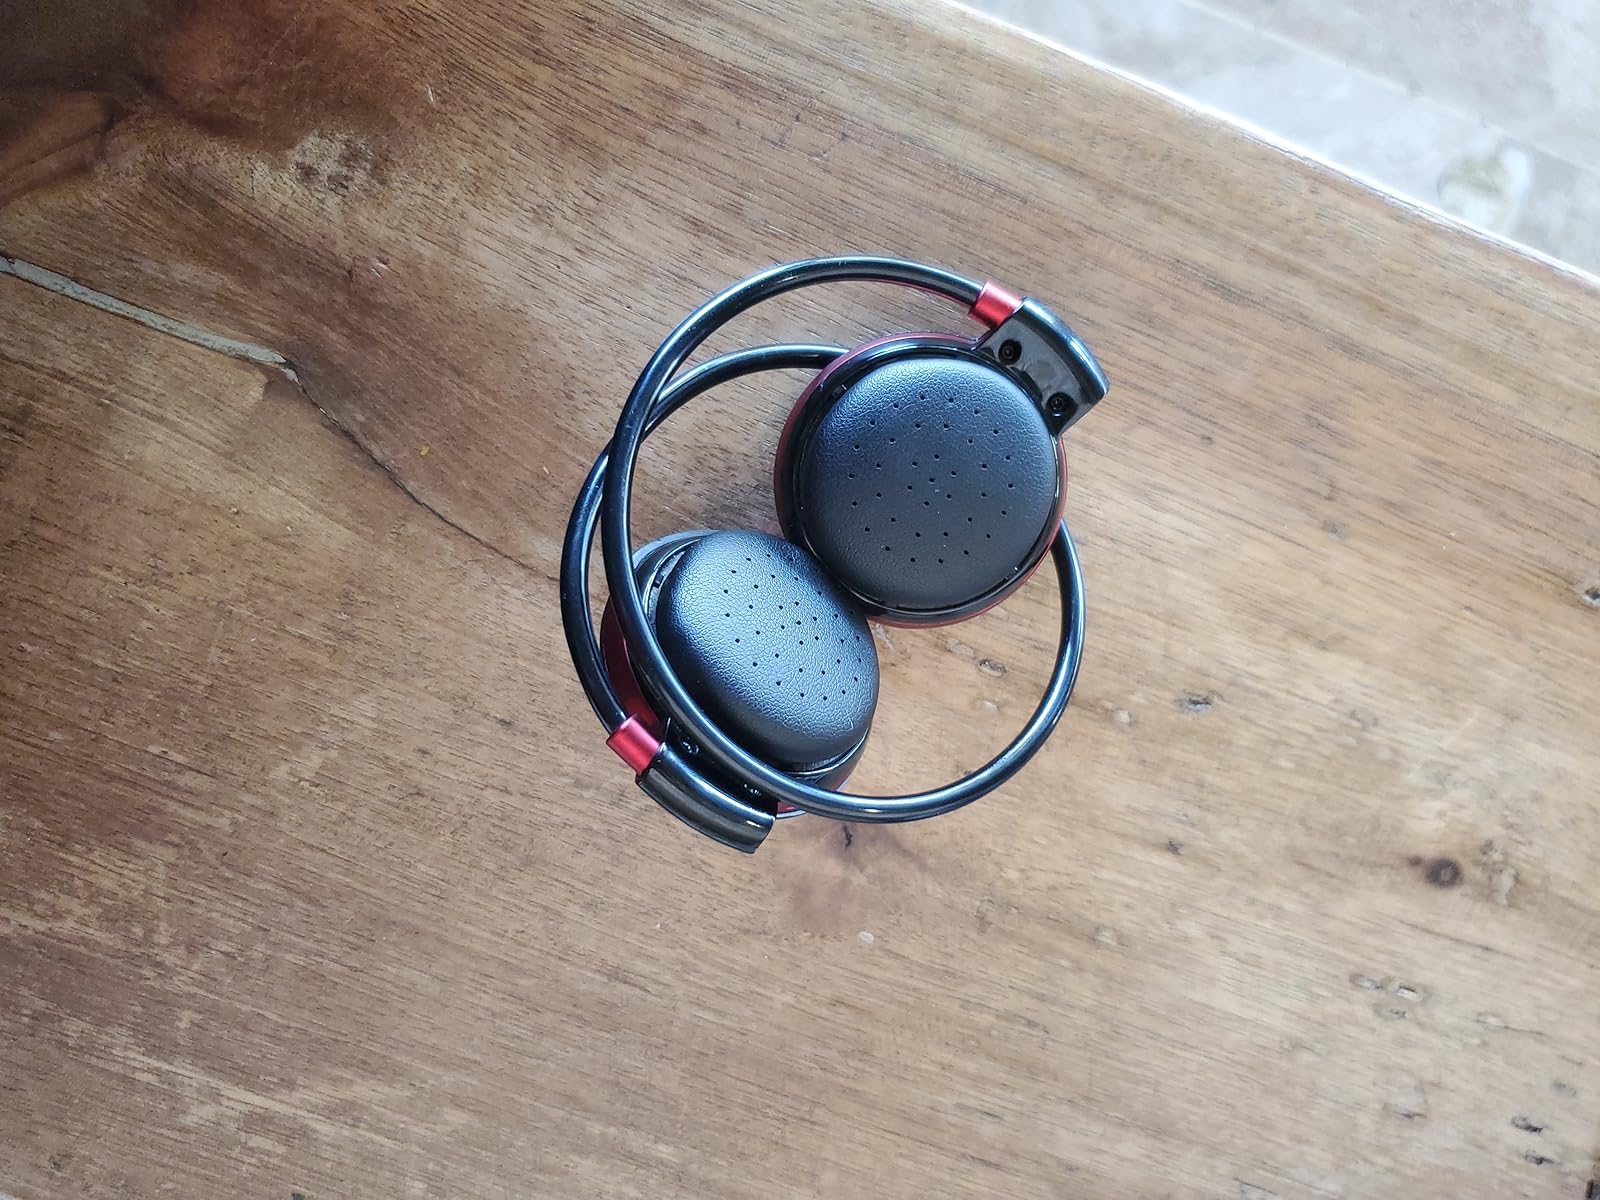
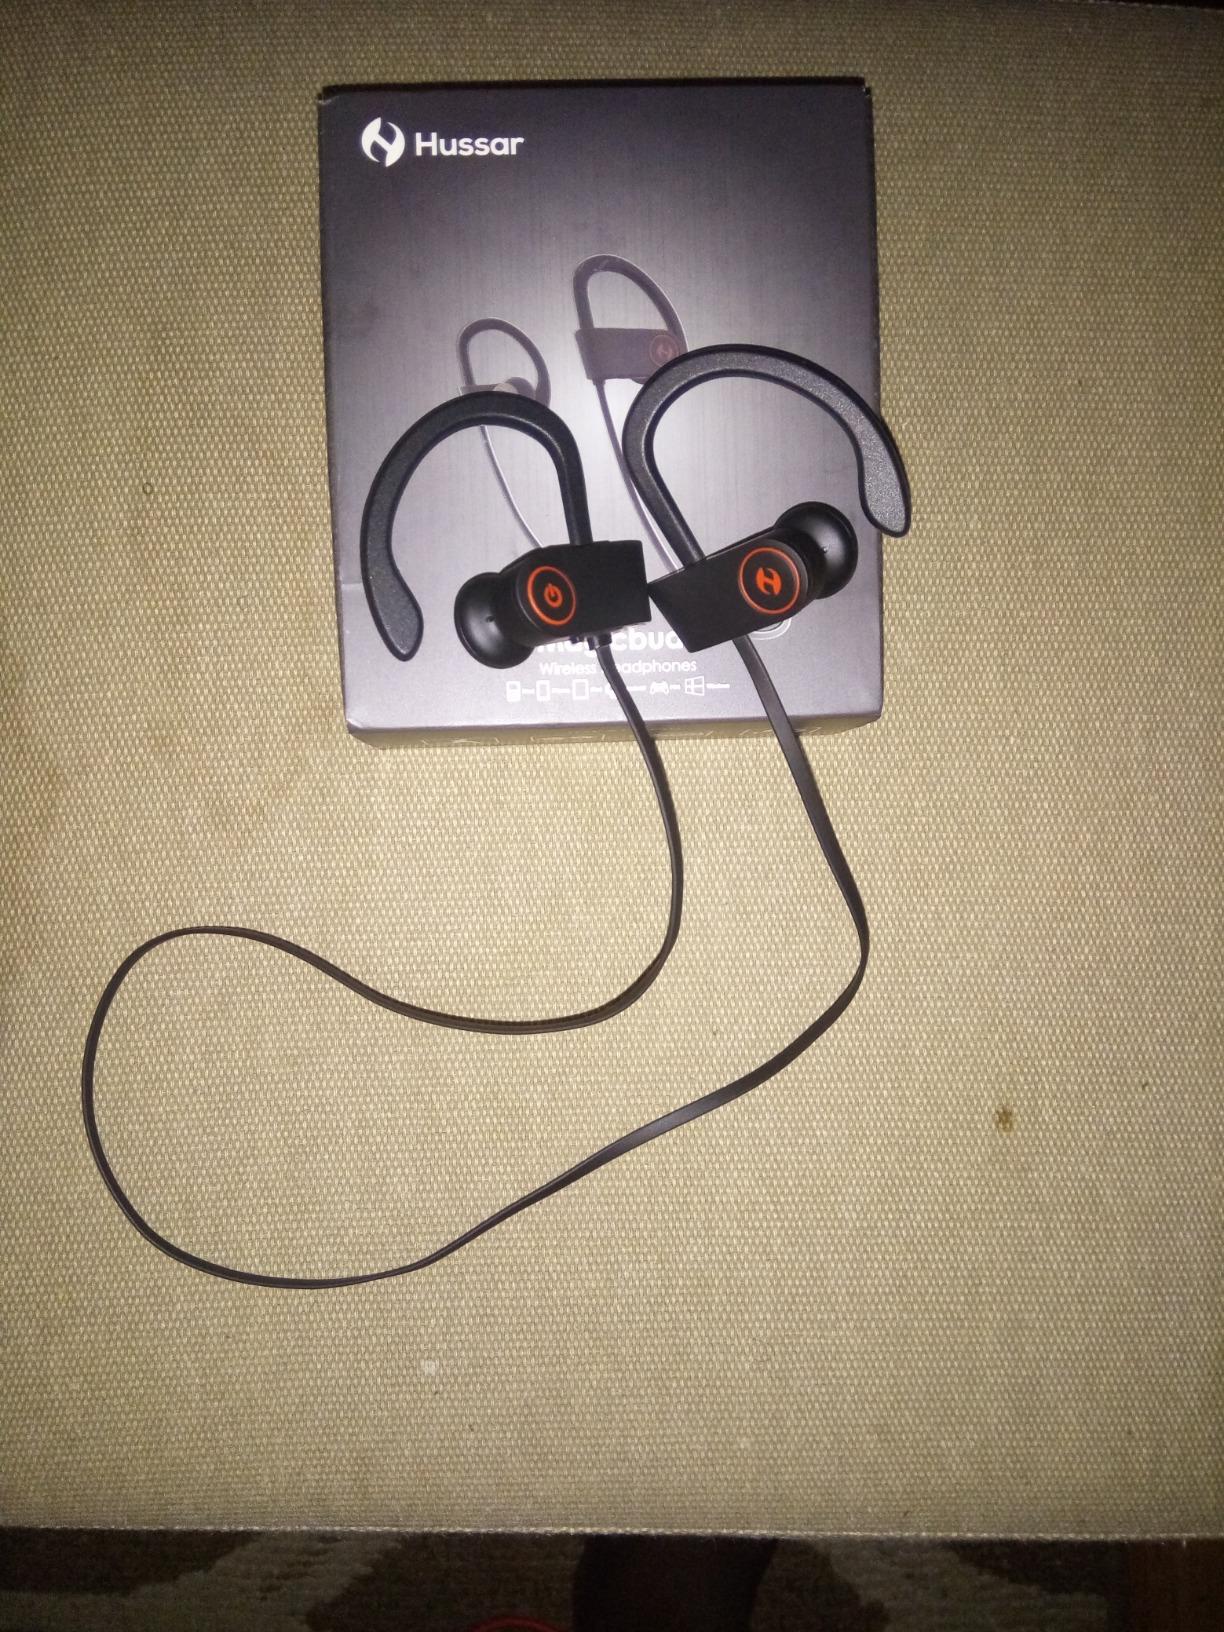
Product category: headphones
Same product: no